Architecture Media Politics Society

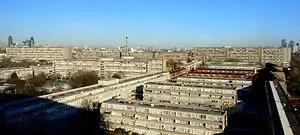
The Aylesbury Housing Estate, Walworth, South East London UK, 51.486°N 0.085°W.

This project has been covered at various academic conferences including the 2011 Oxford University Visual Literacies conference and has been the subject of numerous book articles. It uses a 3 part model to analyse the relationship between politics, advertising and architecture. It underlines the argument that the strategies used in political communication emerged from the PR and advertising industries and, as a result, the political use of architectural imagery is similar to that found in commercial promotion. In this light, politics and architecture are seen as intertwined with what the project defines as a game of images. The project outlines a historical narrative that traces this appropriation of architectural imagery back to the 18th century but primarily examines Post World War II elections in the US and the UK. These elections are examined alongside the most recent elections; the Barack Obama presidential campaign, 2008, the 2010 United Kingdom general election and the United States elections, 2012.